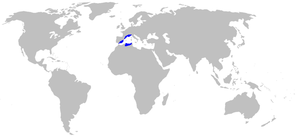
La famille des Aphyllanthacées regroupe des plantes monocotylédones ; elle ne comprend qu'une espèce, Aphyllanthes monspeliensis, l'aphyllanthe de Montpellier.